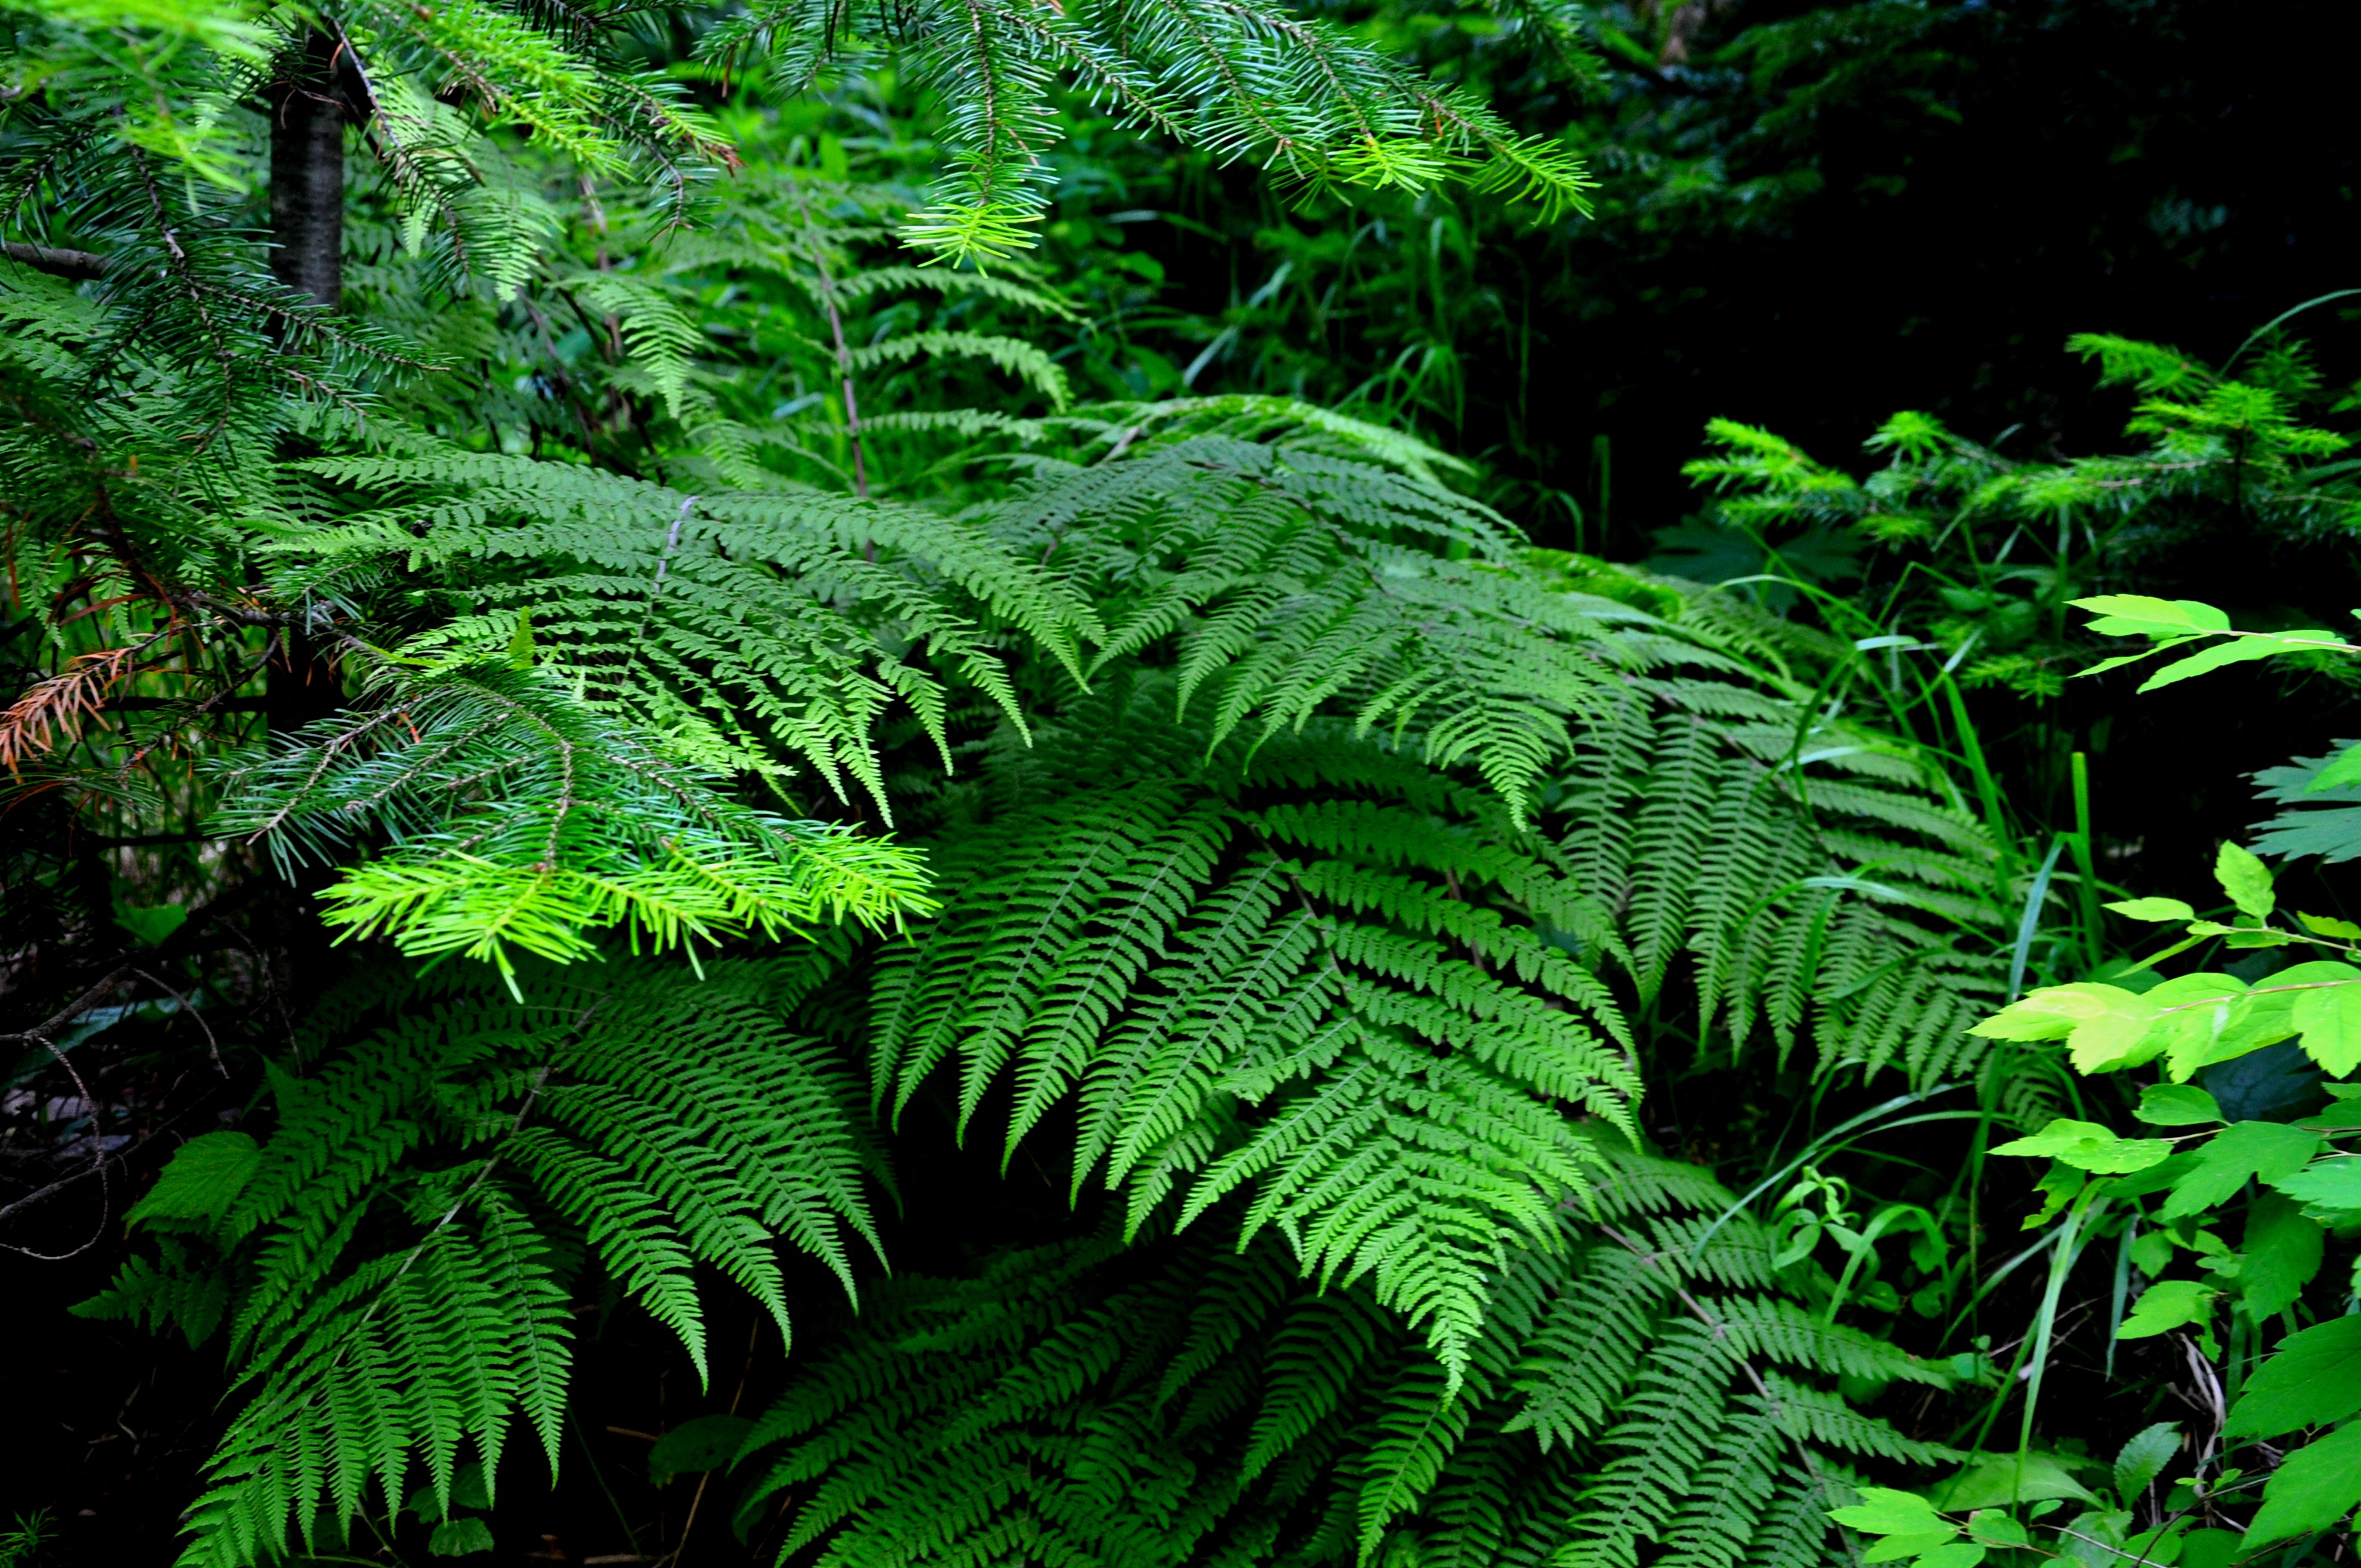
nature, forest, branch, plant, leaf, flower, green, jungle, botany, fern, vegetation, rainforest, habitat, ecosystem, greens, old growth forest, natural environment, land plant, ferns and horsetails, vascular plant, ostrich fern